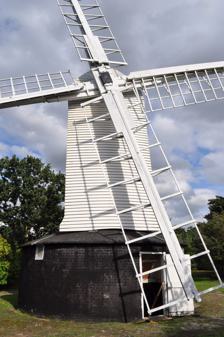
Building: Holton Windmill
Country: United Kingdom
Year built: 1749
Landmark post mill in Suffolk, England Holton Windmill The mill in 2011 Origin Mill name Holton Mill Mill location TM 402 774 Coordinates 52°20′33″N 1°31′31″E / 52.34238°N 1.52525°E / 52.34238; 1.52525 Operator(s) Suffolk County Council Year built 1749 Information Purpose Corn mill Type Post mill Roundhouse storeys Two storeys No. of sails Four sails Type of sails Two Spring sails, two Common sails Windshaft Cast iron Winding Fantail Holton Windmill is a Grade II listed post mill at Holton , Suffolk , England which has been preserved as a landmark. History Holton Mill was built in 1749 by John Swann. It was owned by William Fiske until he died in 1761, and was then purchased by Brame Oxford. When he was declared bankrupt in 1781 the mill was acquired by James Tillot. It then passed to John Tillot, who died in 1835. The mill was then put up for auction, and was for the first time described as having a roundhouse. It was bought by Samuel Wilkinson, a miller from Blythburgh . Wilkinson sold the mill to John Youngs of Wenhaston in 1851. Youngs died in 1861 and the mill was sold to Andrew Johnstone of Holton Hall. He in turn sold it to Thomas Buxton in 1863. The mill was again for sale in 1886. An engine shed indicated that an auxiliary engine was employed at that time. The mill was last worked in 1910. The mill was then largely stripped of machinery and used as a summer house . A fantail was added about this time. The mill became derelict over the years, until it was purchased by Colonel T S Irwin in 1947. In 1949 the Holton Mill Preservation Fund Committee was formed, and some repairs were carried out. East Suffolk County Council was leased the mill in the mid 1960s and restoration commenced in 1963. The restoration was carried out by Mr and Mrs H Fisk, Marcus Cook and Chris Hullcoop. The mill was repainted, with paint donated by ICI . The Society for the Protection of Ancient Buildings entered into talks with East Suffolk County Council and a small grant was given to the volunteers. In 1964, Stanley Freese joined the team. The fantail was repaired and the Spring sails were dismantled as they were unsafe. Neville Martin, the Beccles millwright , inspected the mill for the Ministry of Works . As the mill was not structurally sound enough to be a working mill, it was decided to restore it as a landmark. Four Common sails were fitted; these are lighter than Spring sails. The body of the mill was reinforced by a cantilever beam to support the prick post added when the head of the mill was extended. By late 1965, the wind could turn the remaining pair of sails. In 1966 there were further repairs, including a complete new roof, reboarding the mill and repairs to the floors. Four new Common sails were fitted. East Suffolk County Council took a new 50-year lease on the mill in March 1966. In 1992, new replica Spring sails were fitted to the mill. Description The Mill in 2010 For an explanation of the various pieces of machinery, see Mill machinery . Holton Windmill was built as an open trestle post mill. A roundhouse was added by 1835. The mill was originally winded by a tailpole. A Fantail was added and the mill was also worked by a steam engine. The mill has been extended at the head and the tail. The mill has one pair of Common sails and one pair of Spring sails. Only the cast iron windshaft and Brake Wheel remain of the internal machinery. The roundhouse appears from the outside to have only one storey, but it has been excavated internally to provide two storeys, cellar and ground floor. Millers Samuel Banell 1810s William Taylor 1835–1845 William Wilkinson 1845–1851 Edward Gotta Young 1851–1870 William Gibson 1870–1910 Reference for above:- Public access The exterior of Holton Mill is open to the public (courtesy of the landowner) and occasionally the interior. External links Windmill World webpage on Holton mill. References